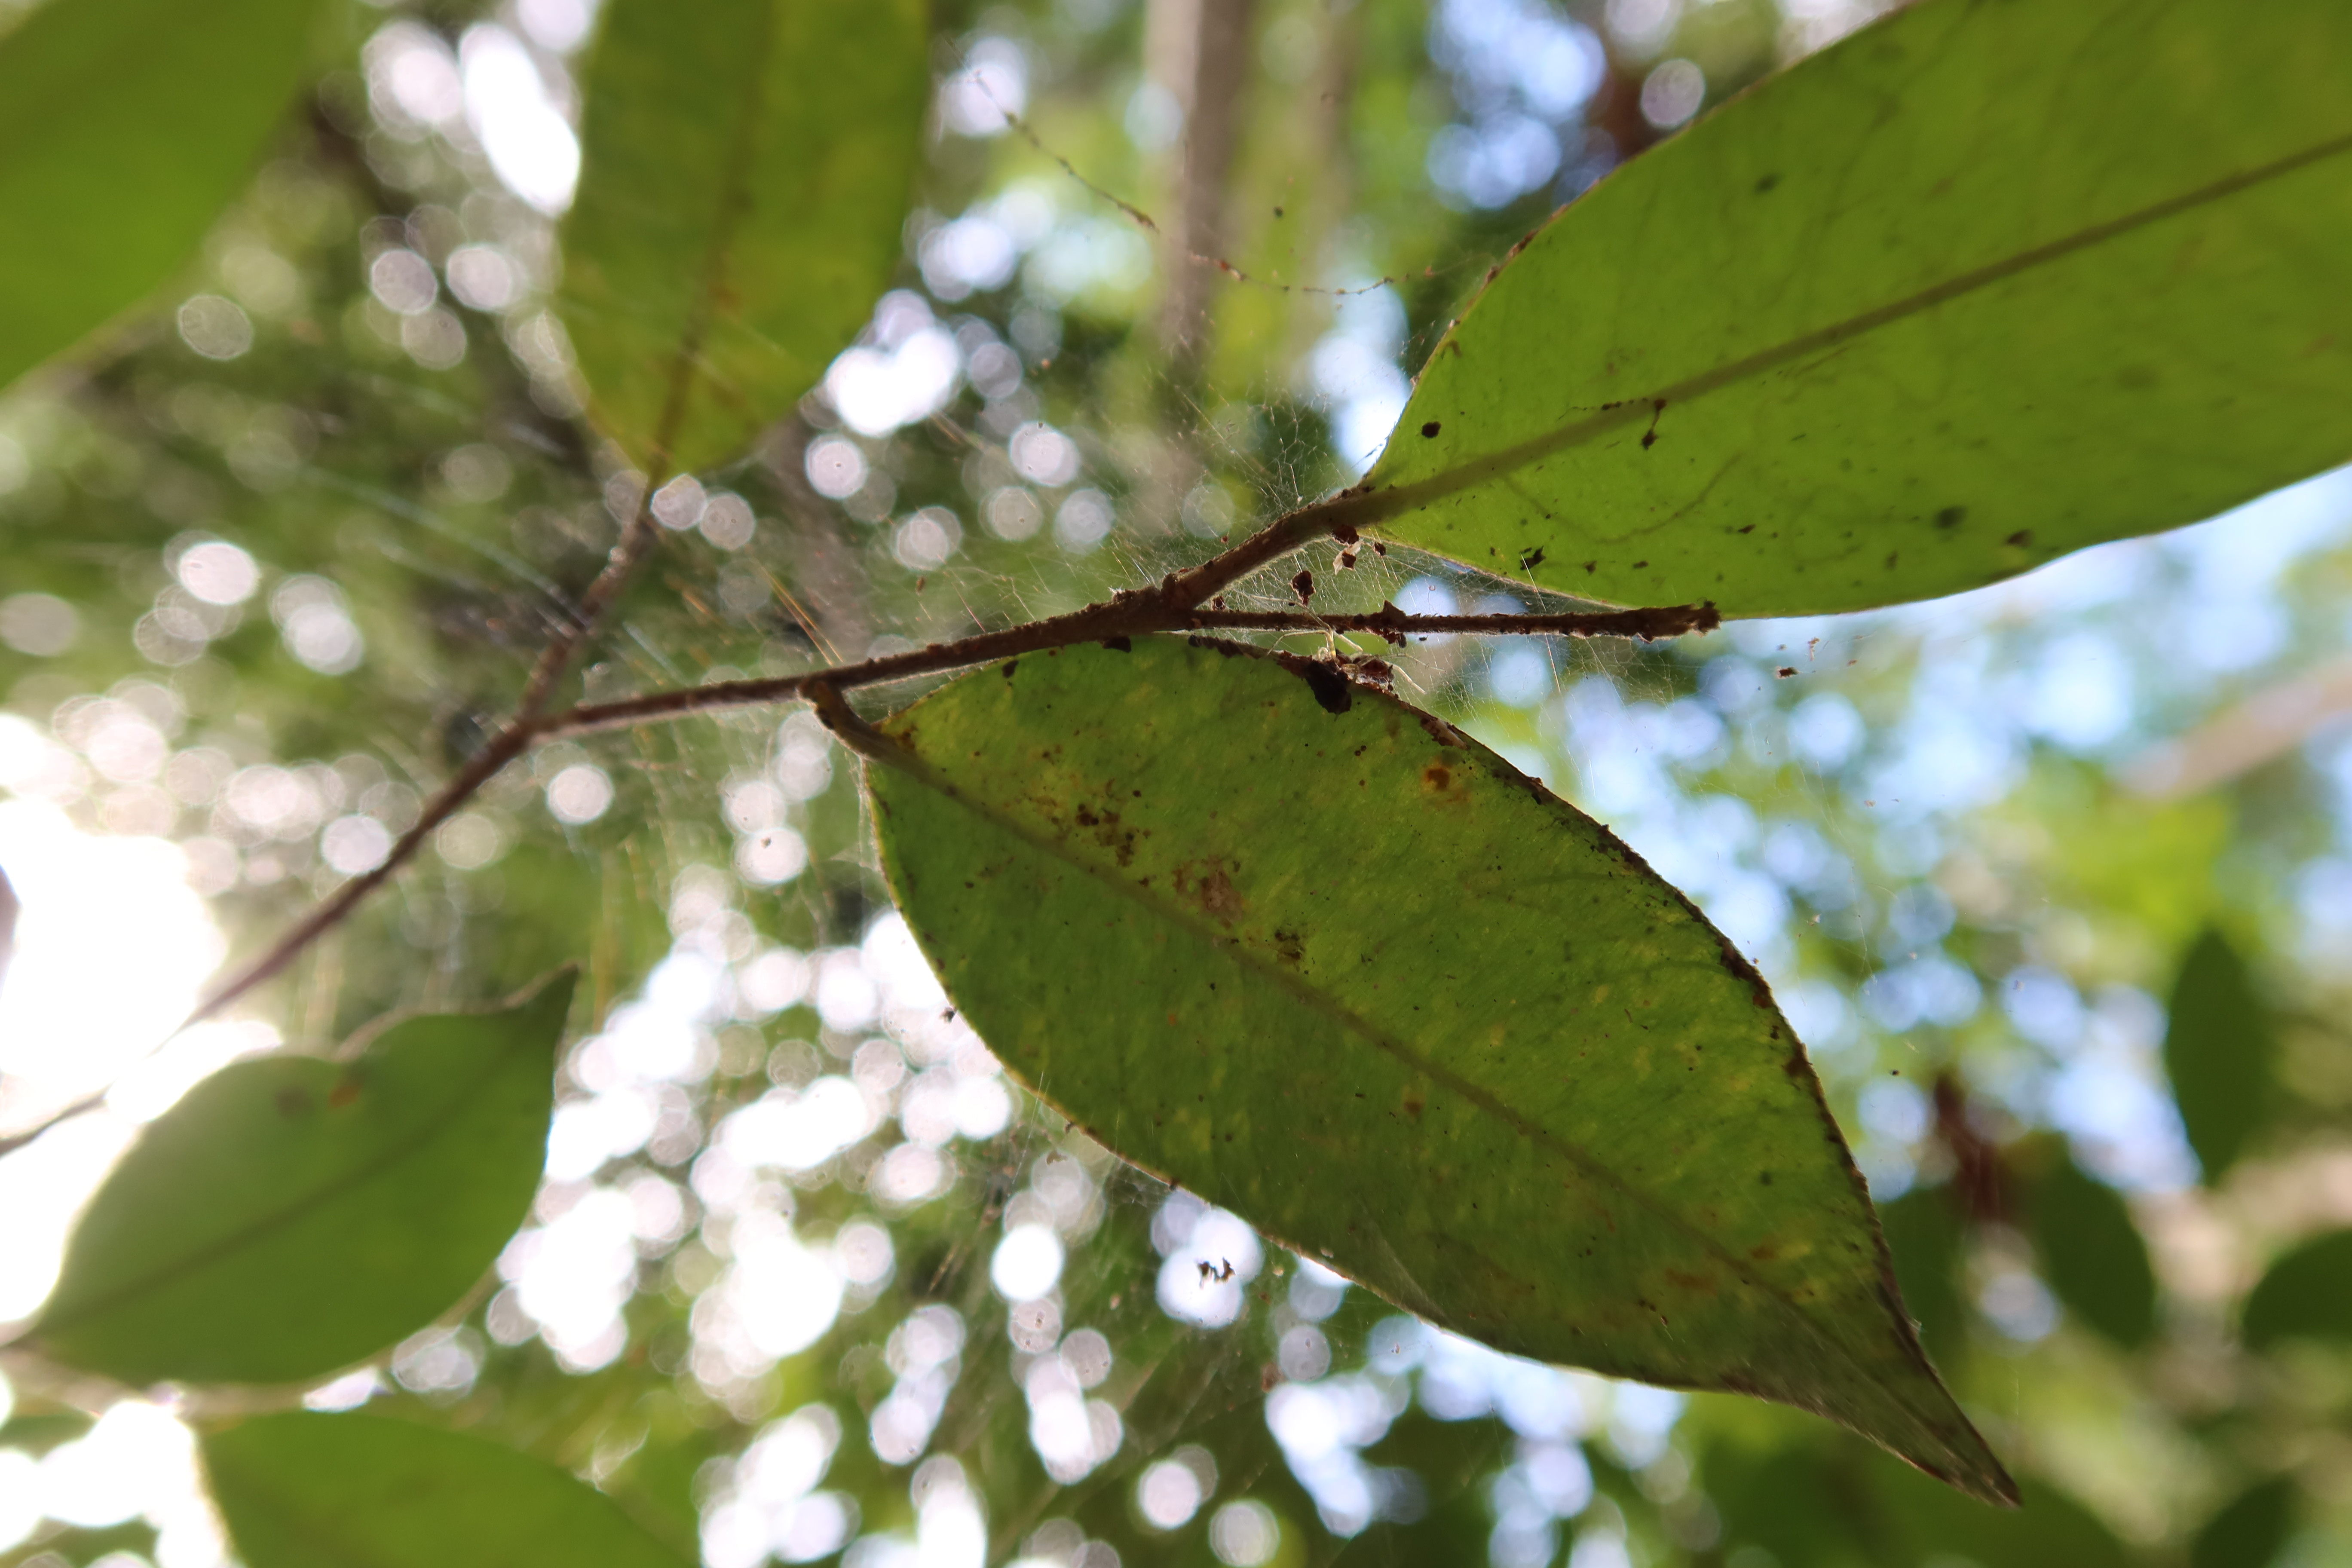
Label: Spiders